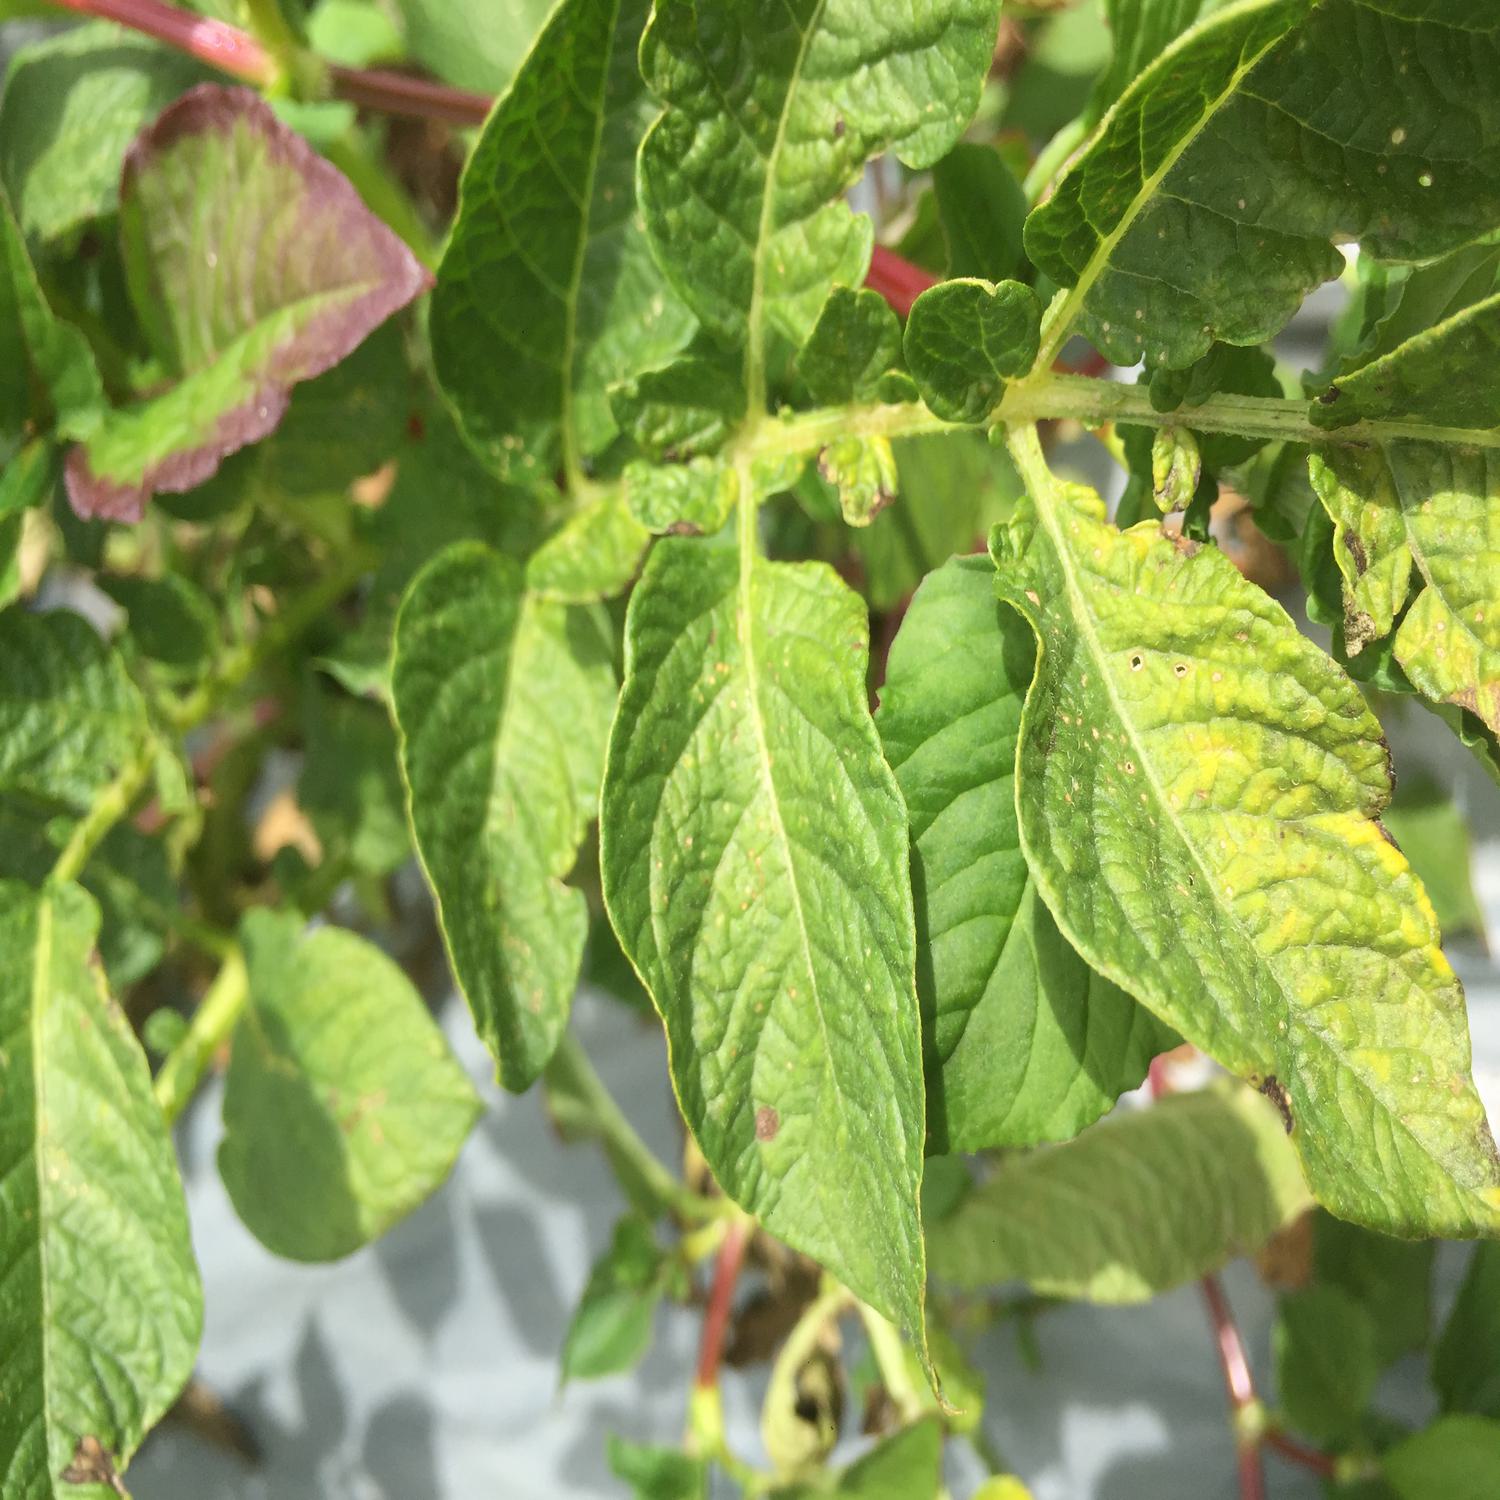
Label: Virus